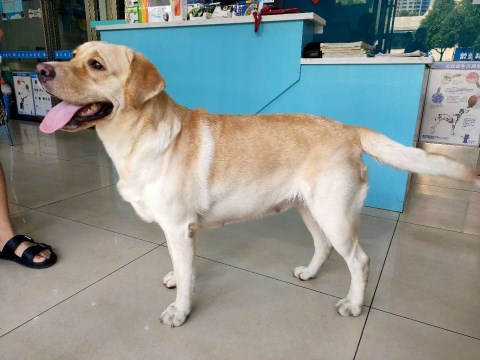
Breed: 3580-n000122-Labrador_retriever